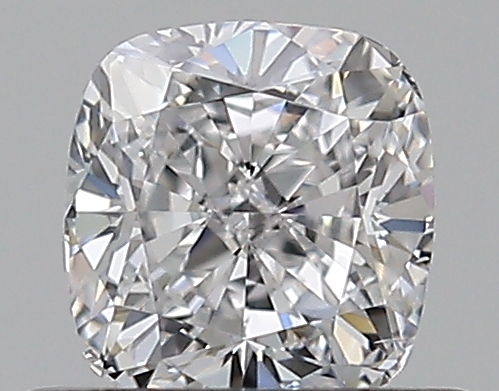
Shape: cushion
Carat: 0.5
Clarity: VS2
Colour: D
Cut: EX
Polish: EX
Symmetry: VG
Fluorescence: N
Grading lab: GIA
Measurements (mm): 4.58 x 4.38 x 2.99